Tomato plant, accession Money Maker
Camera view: vertical (180 deg); turntable rotation: 300 degrees
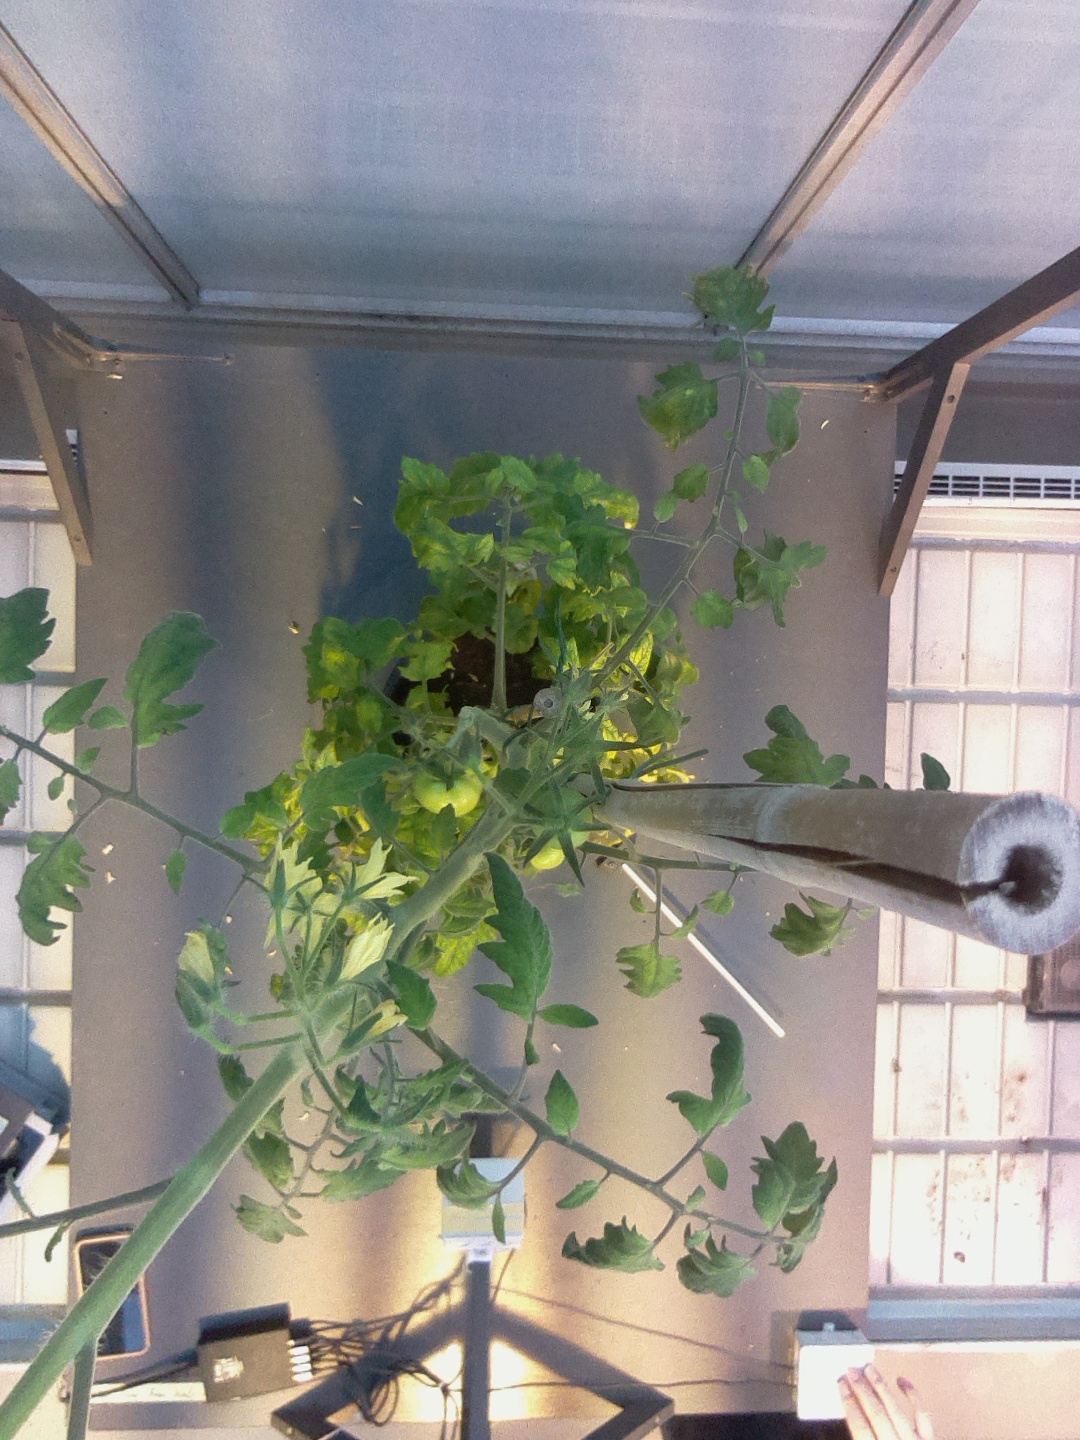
BBCH growth stage 73: 30%-40% of final fruit size